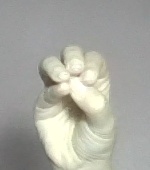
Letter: ha